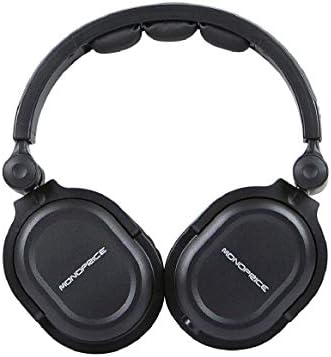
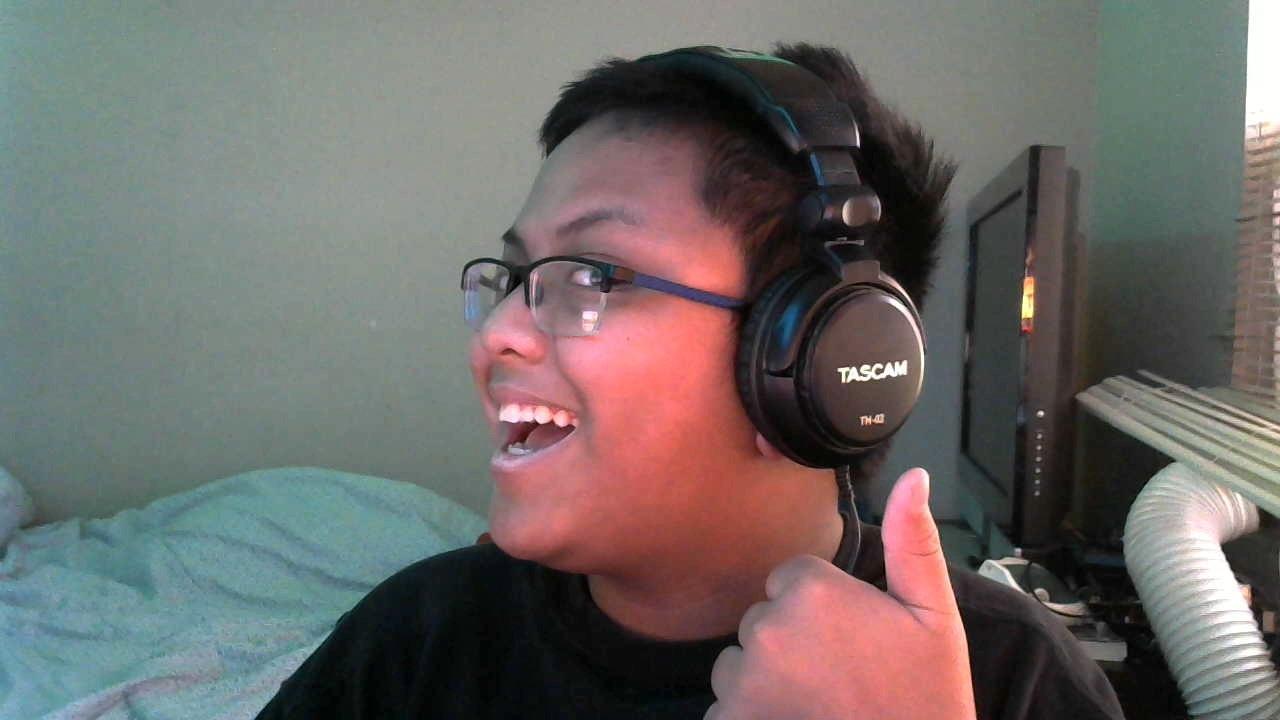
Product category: headphones
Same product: no